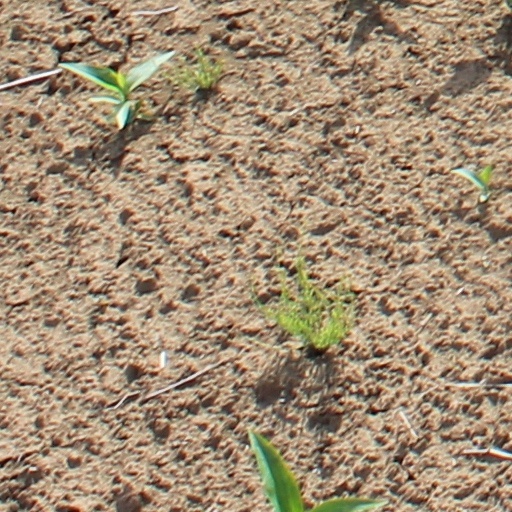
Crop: wheat